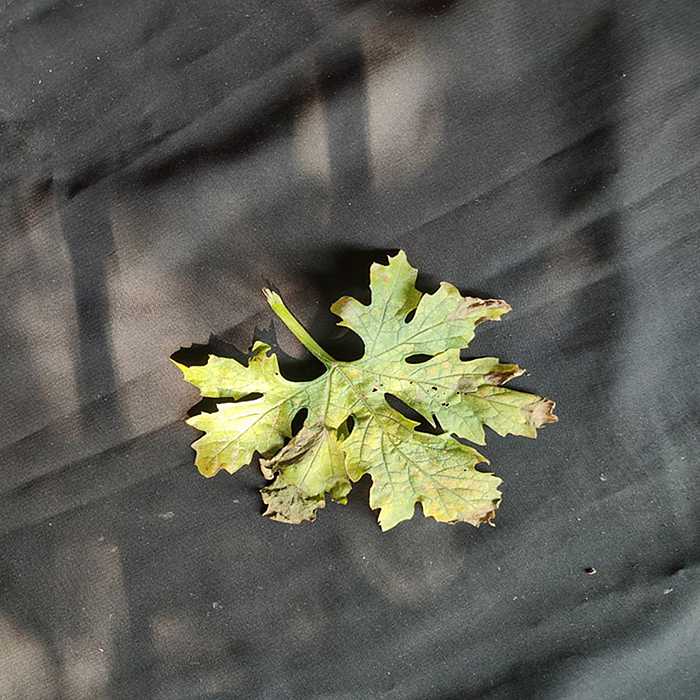
Plant: Bitter Gourd
Label: Mosaic virus